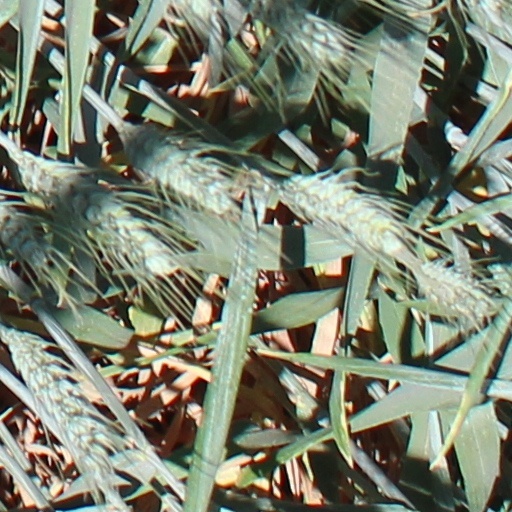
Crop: wheat